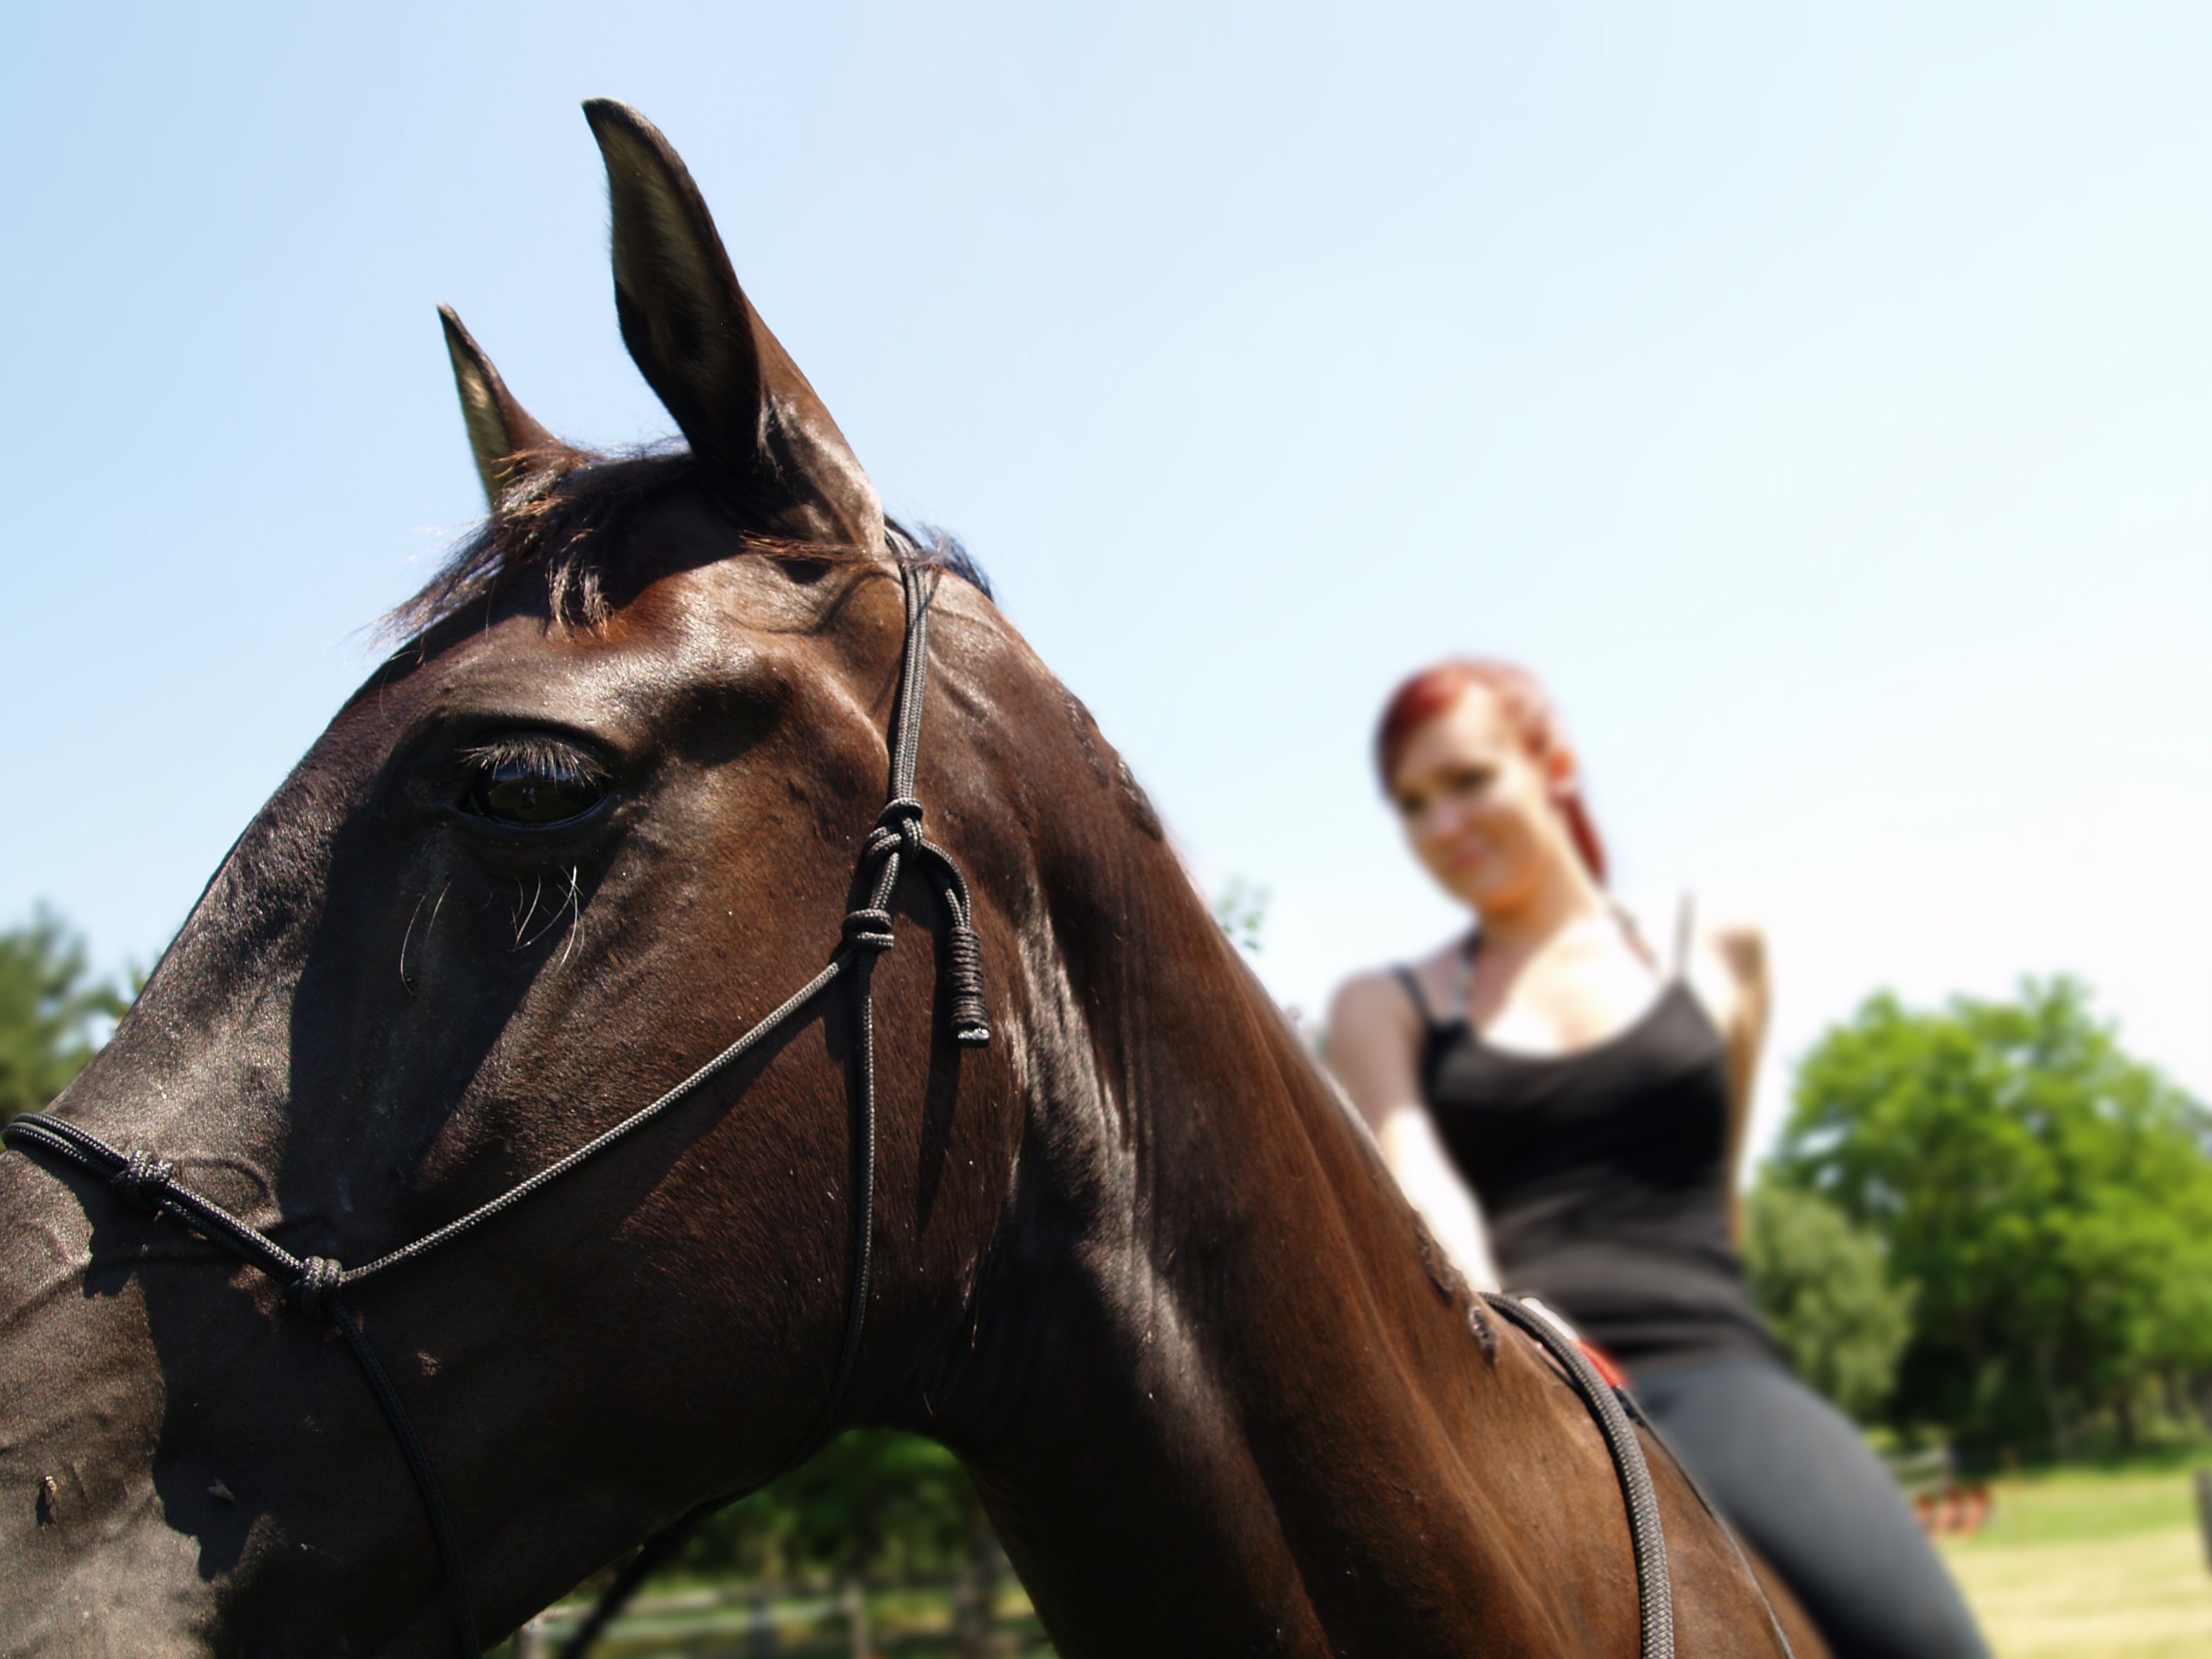
nature, person, girl, woman, sport, farm, animal, country, summer, pet, rural, young, ranch, horse, mammal, stallion, mane, ride, lifestyle, bridle, outdoors, riding, happy, horse riding, sports, mare, jockey, equestrianism, eventing, horse like mammal, mustang horse, animal sports, english riding, equestrian sport